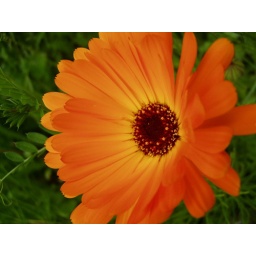
Bang! Orange! A very assertive image. Looks great in a small square green wooden frame.